Mia Radotić

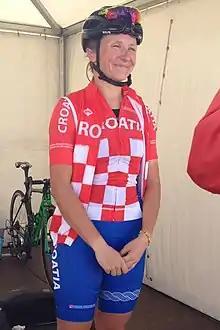
Radotić at the 2019 European Road Championships

Mia Radotić (born 2 December 1984) is a Croatian racing cyclist, who most recently rode for UCI Women's Continental Team . She has competed at the UCI Road World Championships on seven occasions between 2011 and 2019, competing in the road race, time trial, and team time trial events.